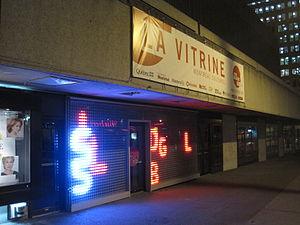
Extérieur de la Vitrine culturelle de Montréal
La Vitrine culturelle de Montréal est un organisme privé sans but lucratif qui a pour mission principale de présenter et promouvoir la diversité de l’offre culturelle du grand Montréal dans la perspective du développement de nouveaux publics pour les producteurs et diffuseurs culturels montréalais et de l’accroissement de leur achalandage.